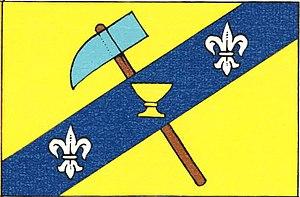
Nové Dvory est une commune du district de Příbram, dans la région de Bohême-Centrale, en Tchéquie. Sa population s'élevait à 256 habitants en 2020.